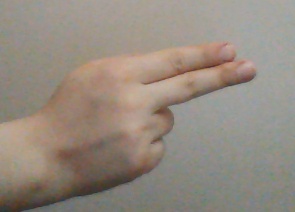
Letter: ain